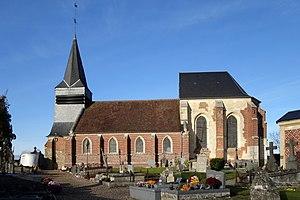
Eglise
Welles-Pérennes est une commune française située dans le département de l'Oise, en région Hauts-de-France.